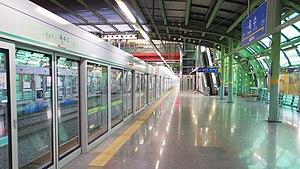
Oksu est une station sur la ligne Gyeongwon et la ligne 3 du métro de Séoul, dans l'arrondissement de Seongdong-gu. Via la ligne Gyeongwon, la station fut intégrée à la ligne Jungang métropolitaine à la suite de la création de cette dernière.